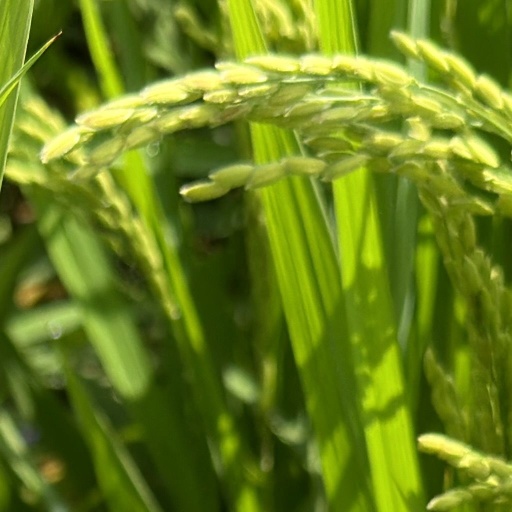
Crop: rice